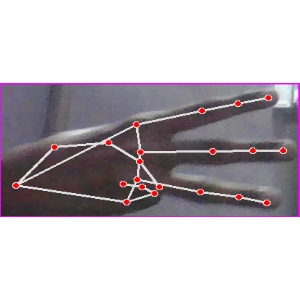
अक्षर: भ